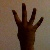
The image shows a hand gesture representing the number 4 in Indian Sign Language.